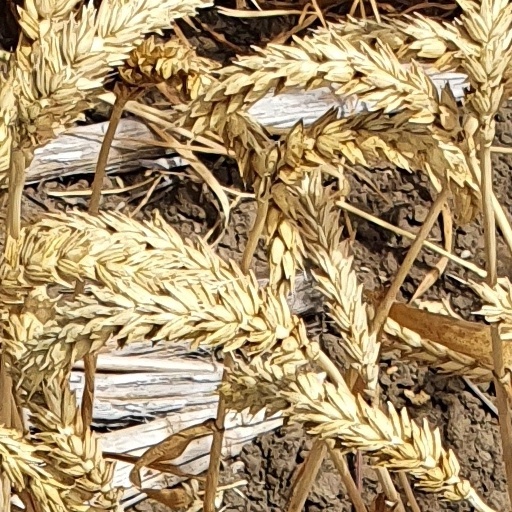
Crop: wheat